Cygne blanc

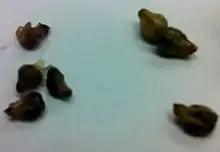
Cygne blanc sprung up as a chance seedling from Cabernet Sauvignon grape seeds that were dropped on the ground and took root in a garden in Baskerville, Western Australia.

Cygne blanc, from the French term for "white swan", is named after the Swan Valley where it was discovered in 1989 growing in a garden in Baskerville, Western Australia by Sally Mann, wife of winemaker Dorham Mann and daughter-in-law of Jack Mann, who noticed that the stray vine had leaves similar to Cabernet Sauvignon. The garden was planted next to one of the family's Cabernet Sauvignon vineyard and likely arose from a chance dropping of Cabernet Sauvignon seeds, either from dropped clusters and berries that decomposed, leaving behind the seeds, or from the droppings of birds or other wildlife which previous consumed the seeds and berries of the vine.